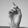
ASL letter: D